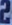
Number: 2